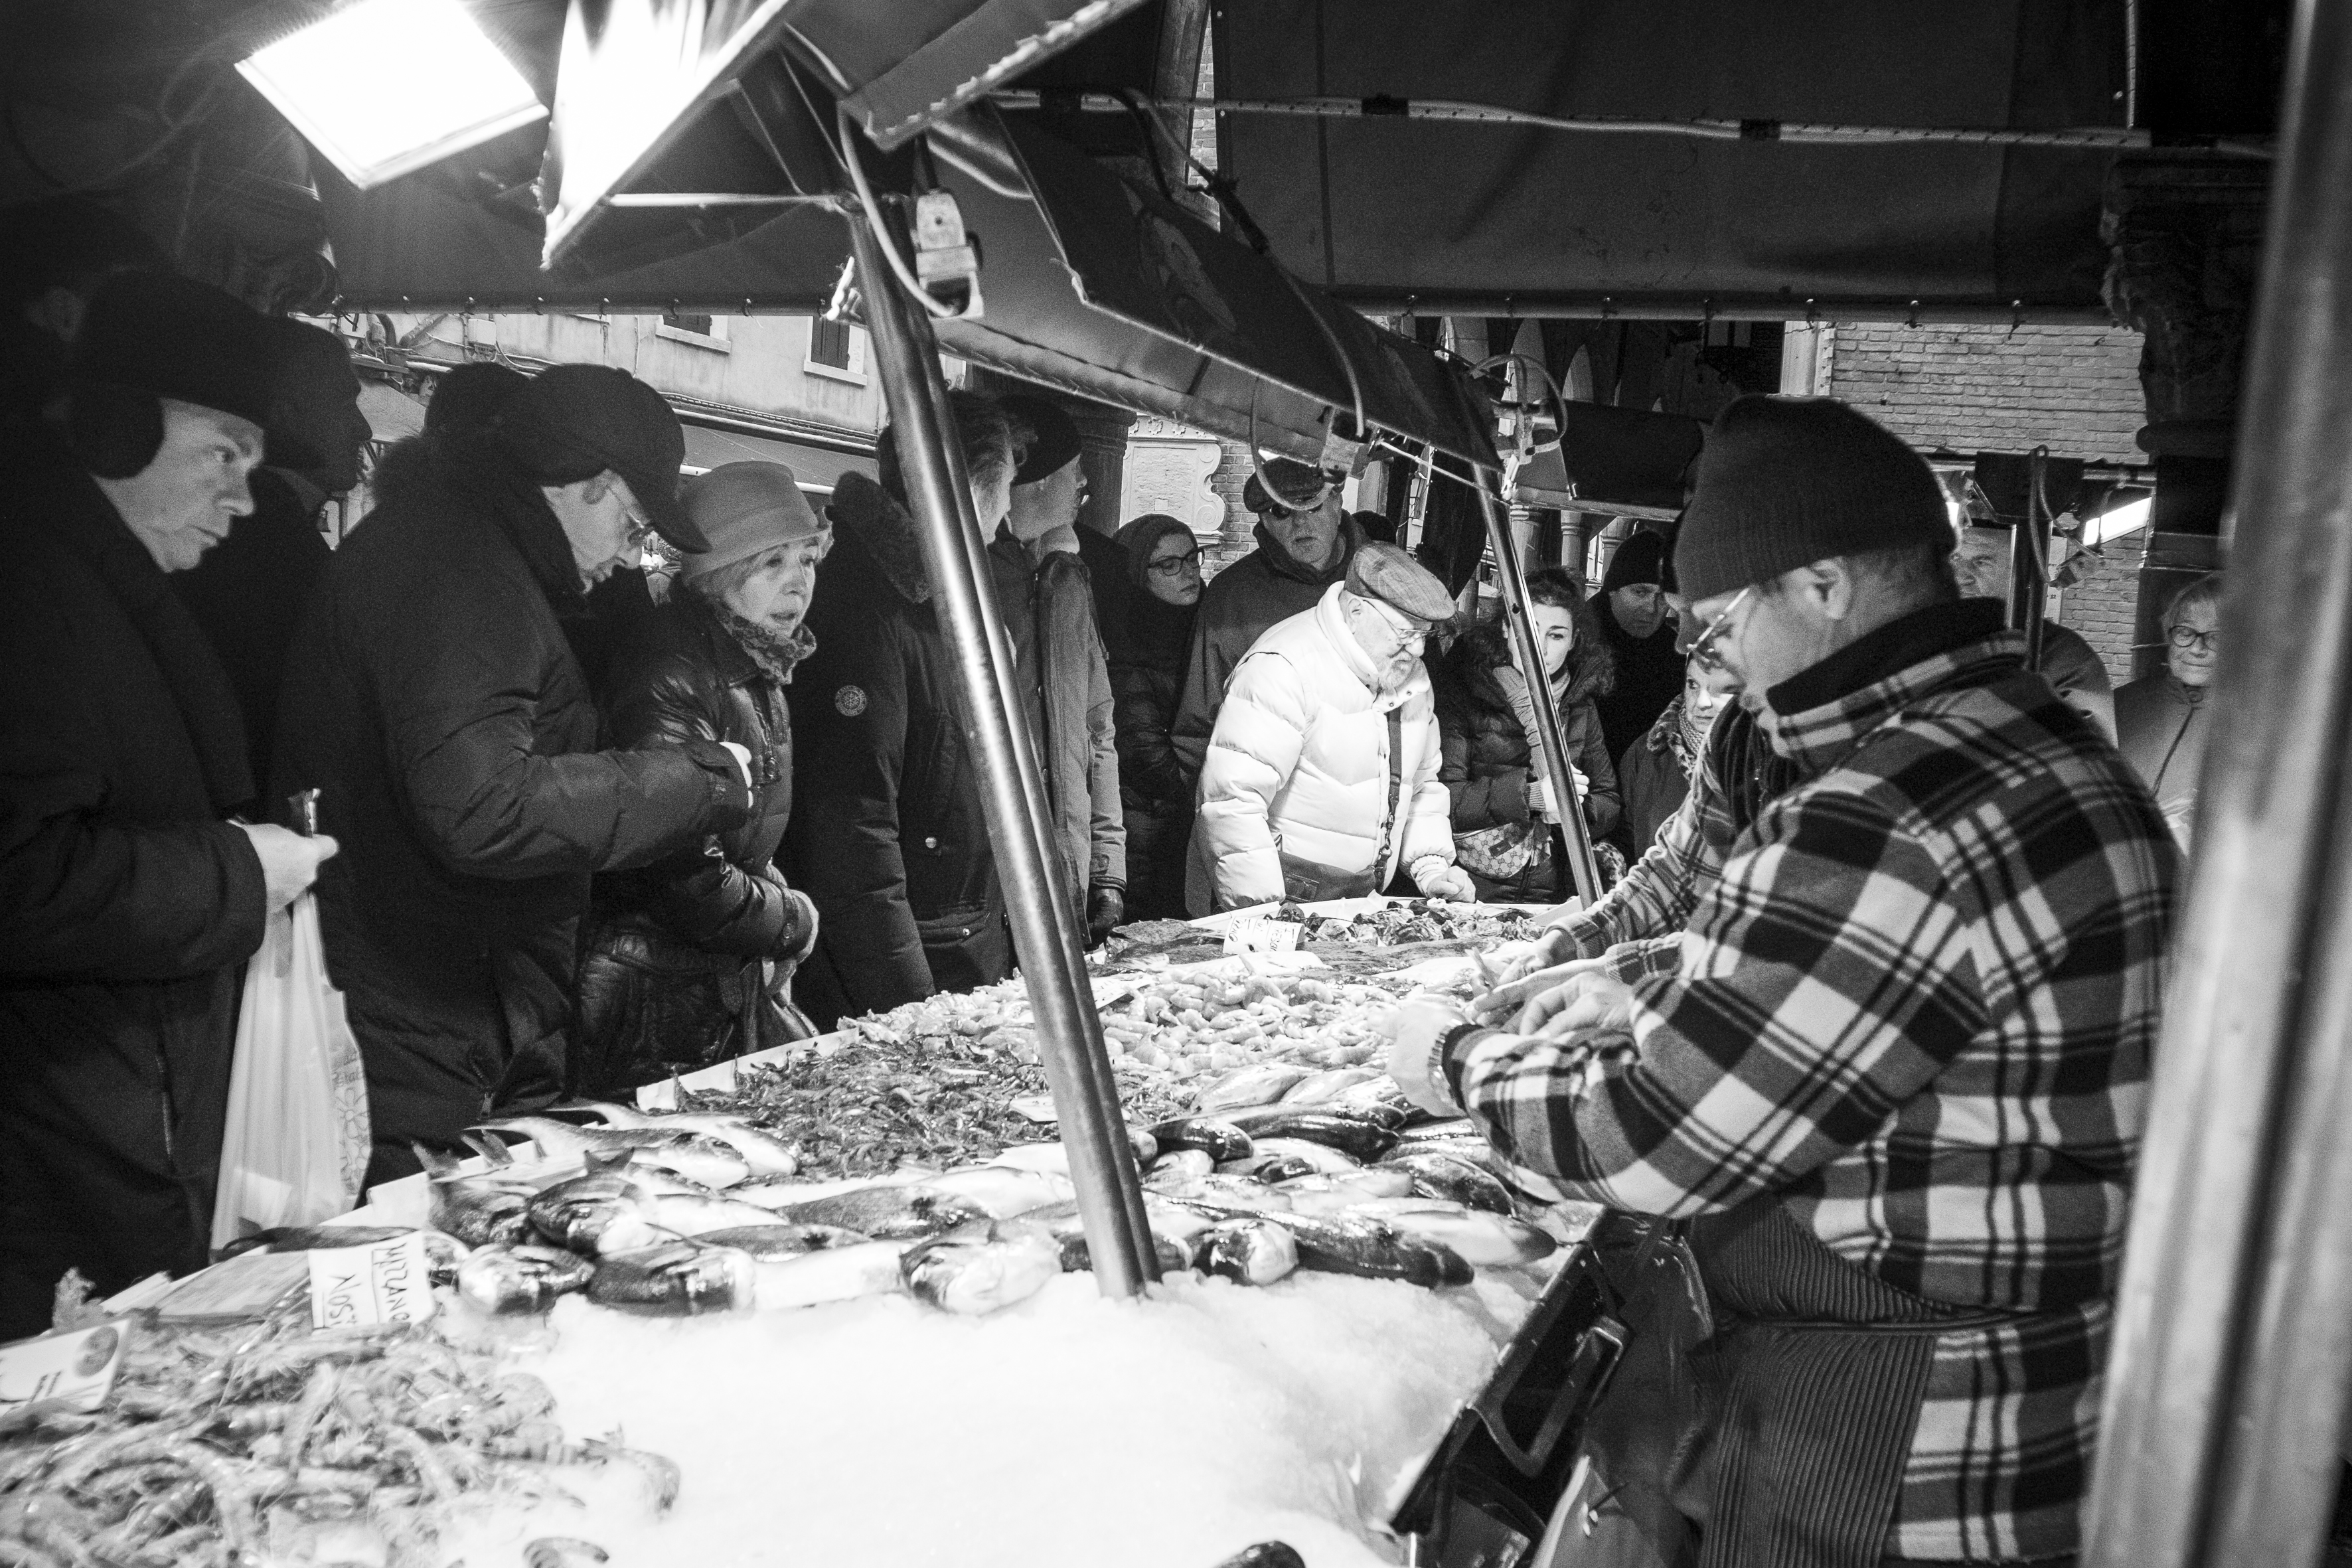
black and white, street, photography, urban, travel, fujifilm, italy, venice, monochrome, bw, blackandwhite, blackwhite, ngc, photograph, noiretblanc, venezia, fuji, fujix, fujixe1, monochrome photography